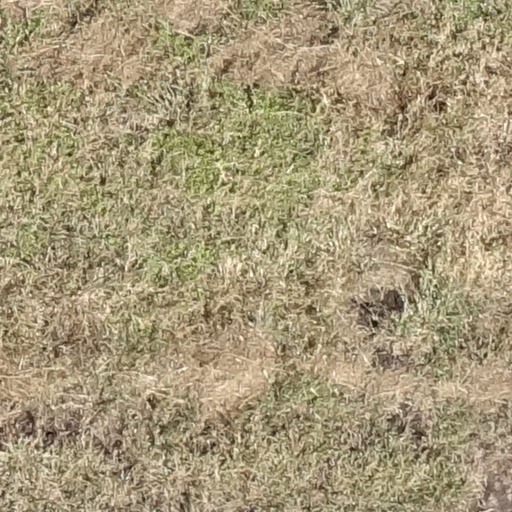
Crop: sorghum